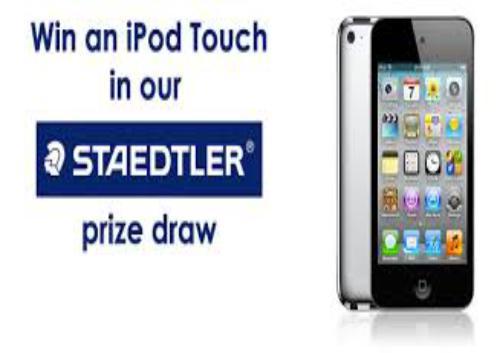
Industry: Necessities